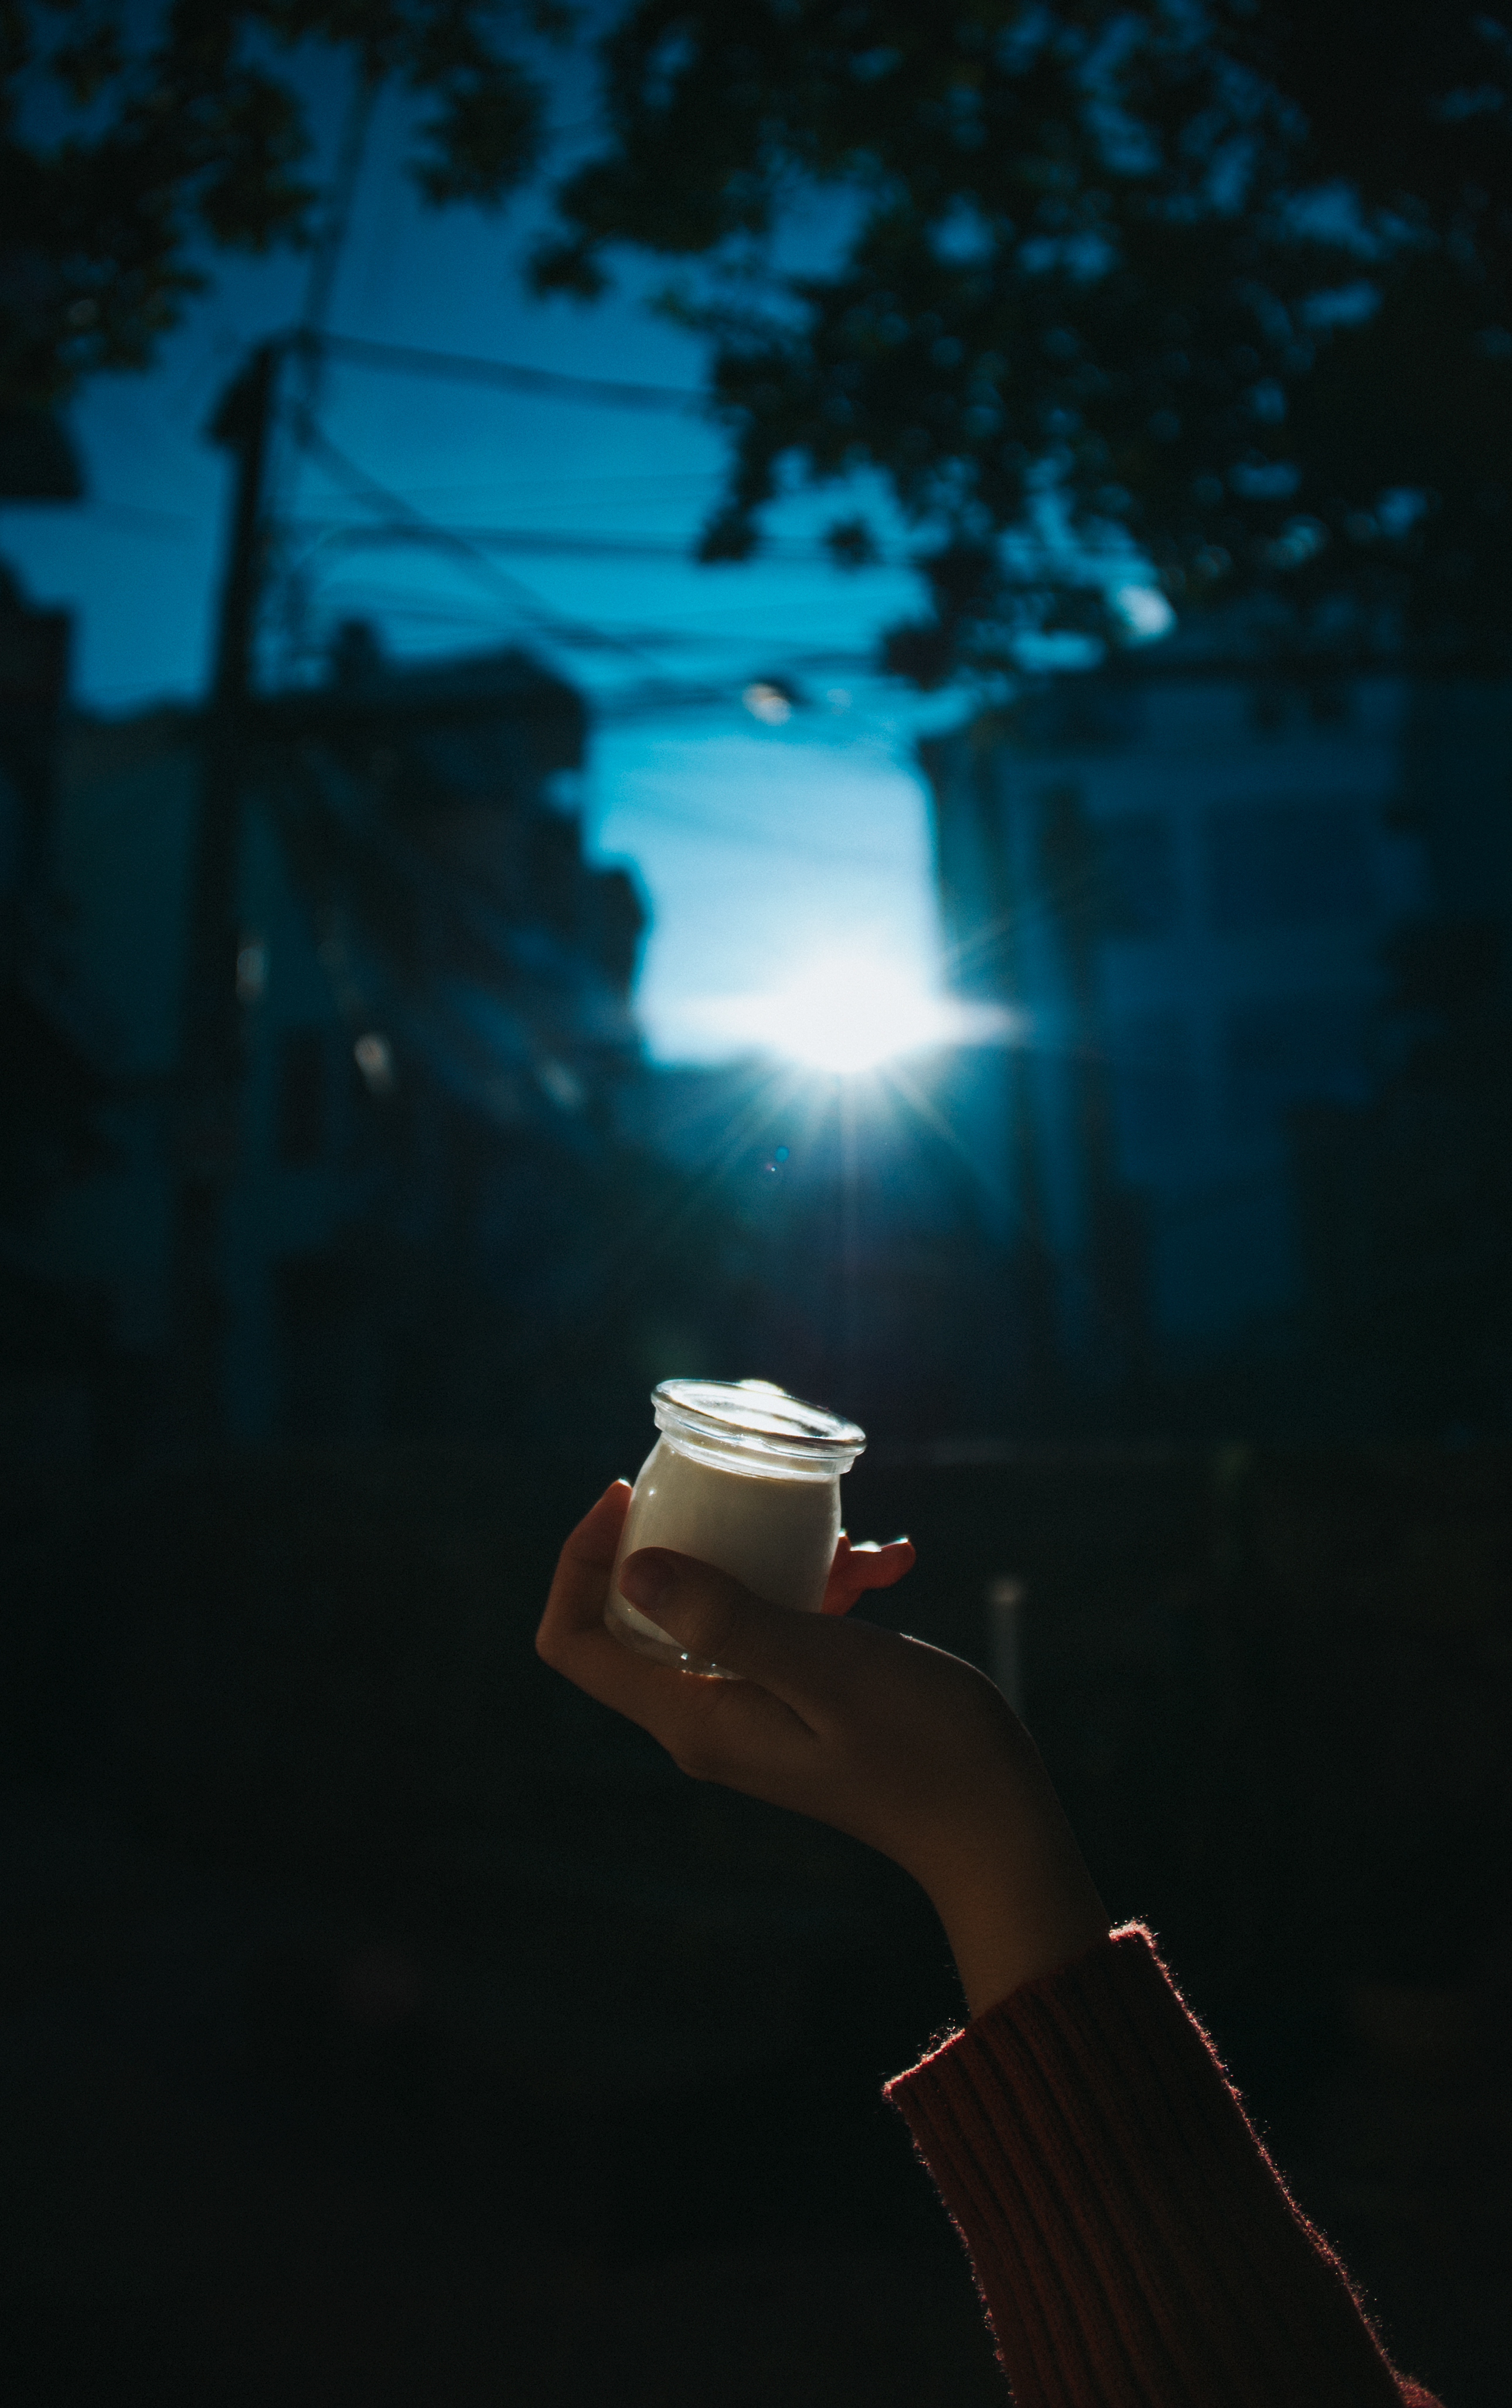
landscape, natural, darkness, night, light, sky, lighting, atmosphere, photography, sunlight, midnight, lens flare, water, backlighting